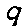
Label: 9